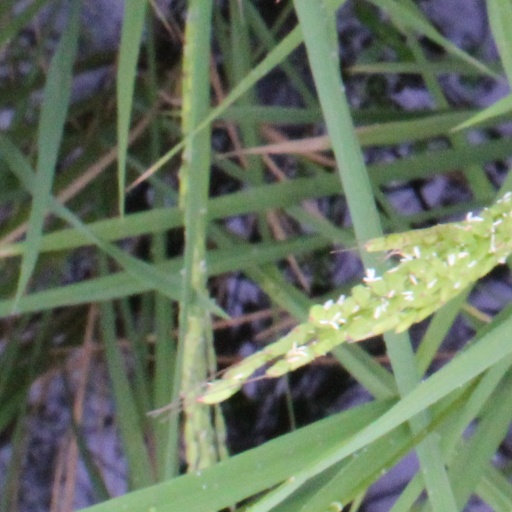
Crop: rice